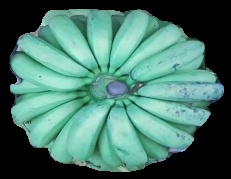
Variety: pachbale
Grade: grade2